Garibaldi Provincial Park

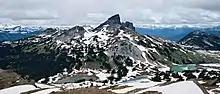

In 1907, the first ascent of Mount Garibaldi was completed by Vancouver mountaineers A. Dalton, W. Dalton, A. King, T. Pattison, J. J. Trorey, and G. Warren. The views from the peaks inspired the establishment of summer climbing camps at Garibaldi Lake, which included among their ranks many members of the newly formed British Columbia Mountaineering Club. The first of these camps resulted in the naming and first ascent of The Black Tusk, by a party led by William J. Gray in 1912. The interest sparked by the camps eventually led to the park being legislated as a park reserve in 1920, and designated as a Class A Provincial park in 1927.